William Anderson (artist)

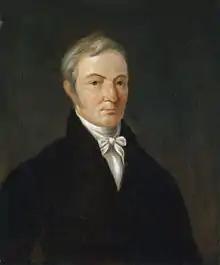
Self-portrait

William (or Wiliam) Anderson (1757 – 27 May 1837) was a Scottish artist specialising in maritime and patriotic themes. He was well-regarded for his detailed and accurate portraits of ships under sail, exhibiting his works annually in London between 1787 and 1811 and then occasionally until 1834. Anderson influenced other artists, notably John Ward and others of the Hull school.